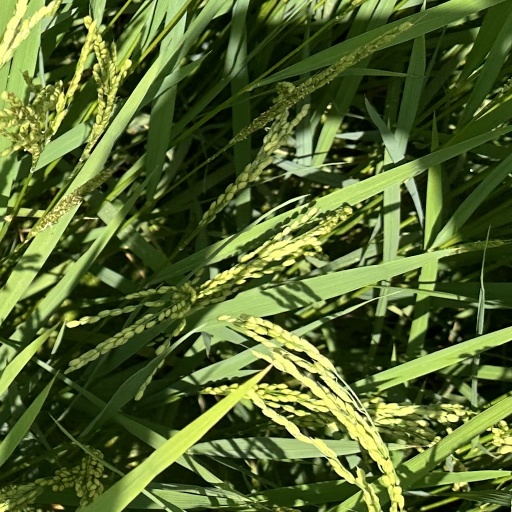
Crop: rice